2015 Crescent Cup

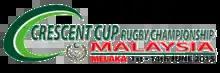

The 2015 Crescent Cup or the 2015 Islamic Nations Rugby Championship was the first edition of the expanded annual Muslim nation teams Crescent Cup. The tournament was held in Malacca, Malaysia from 6 to 14 June 2015, sanctioned by World Rugby and co-organised with the Malaysia Rugby Union under the auspices of the Islamic Solidarity Sports Federation.